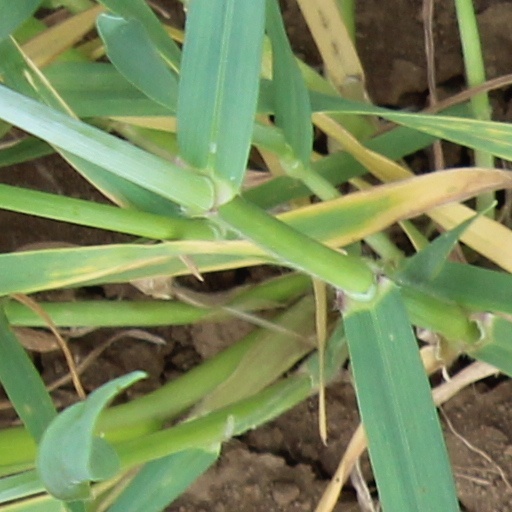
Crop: wheat